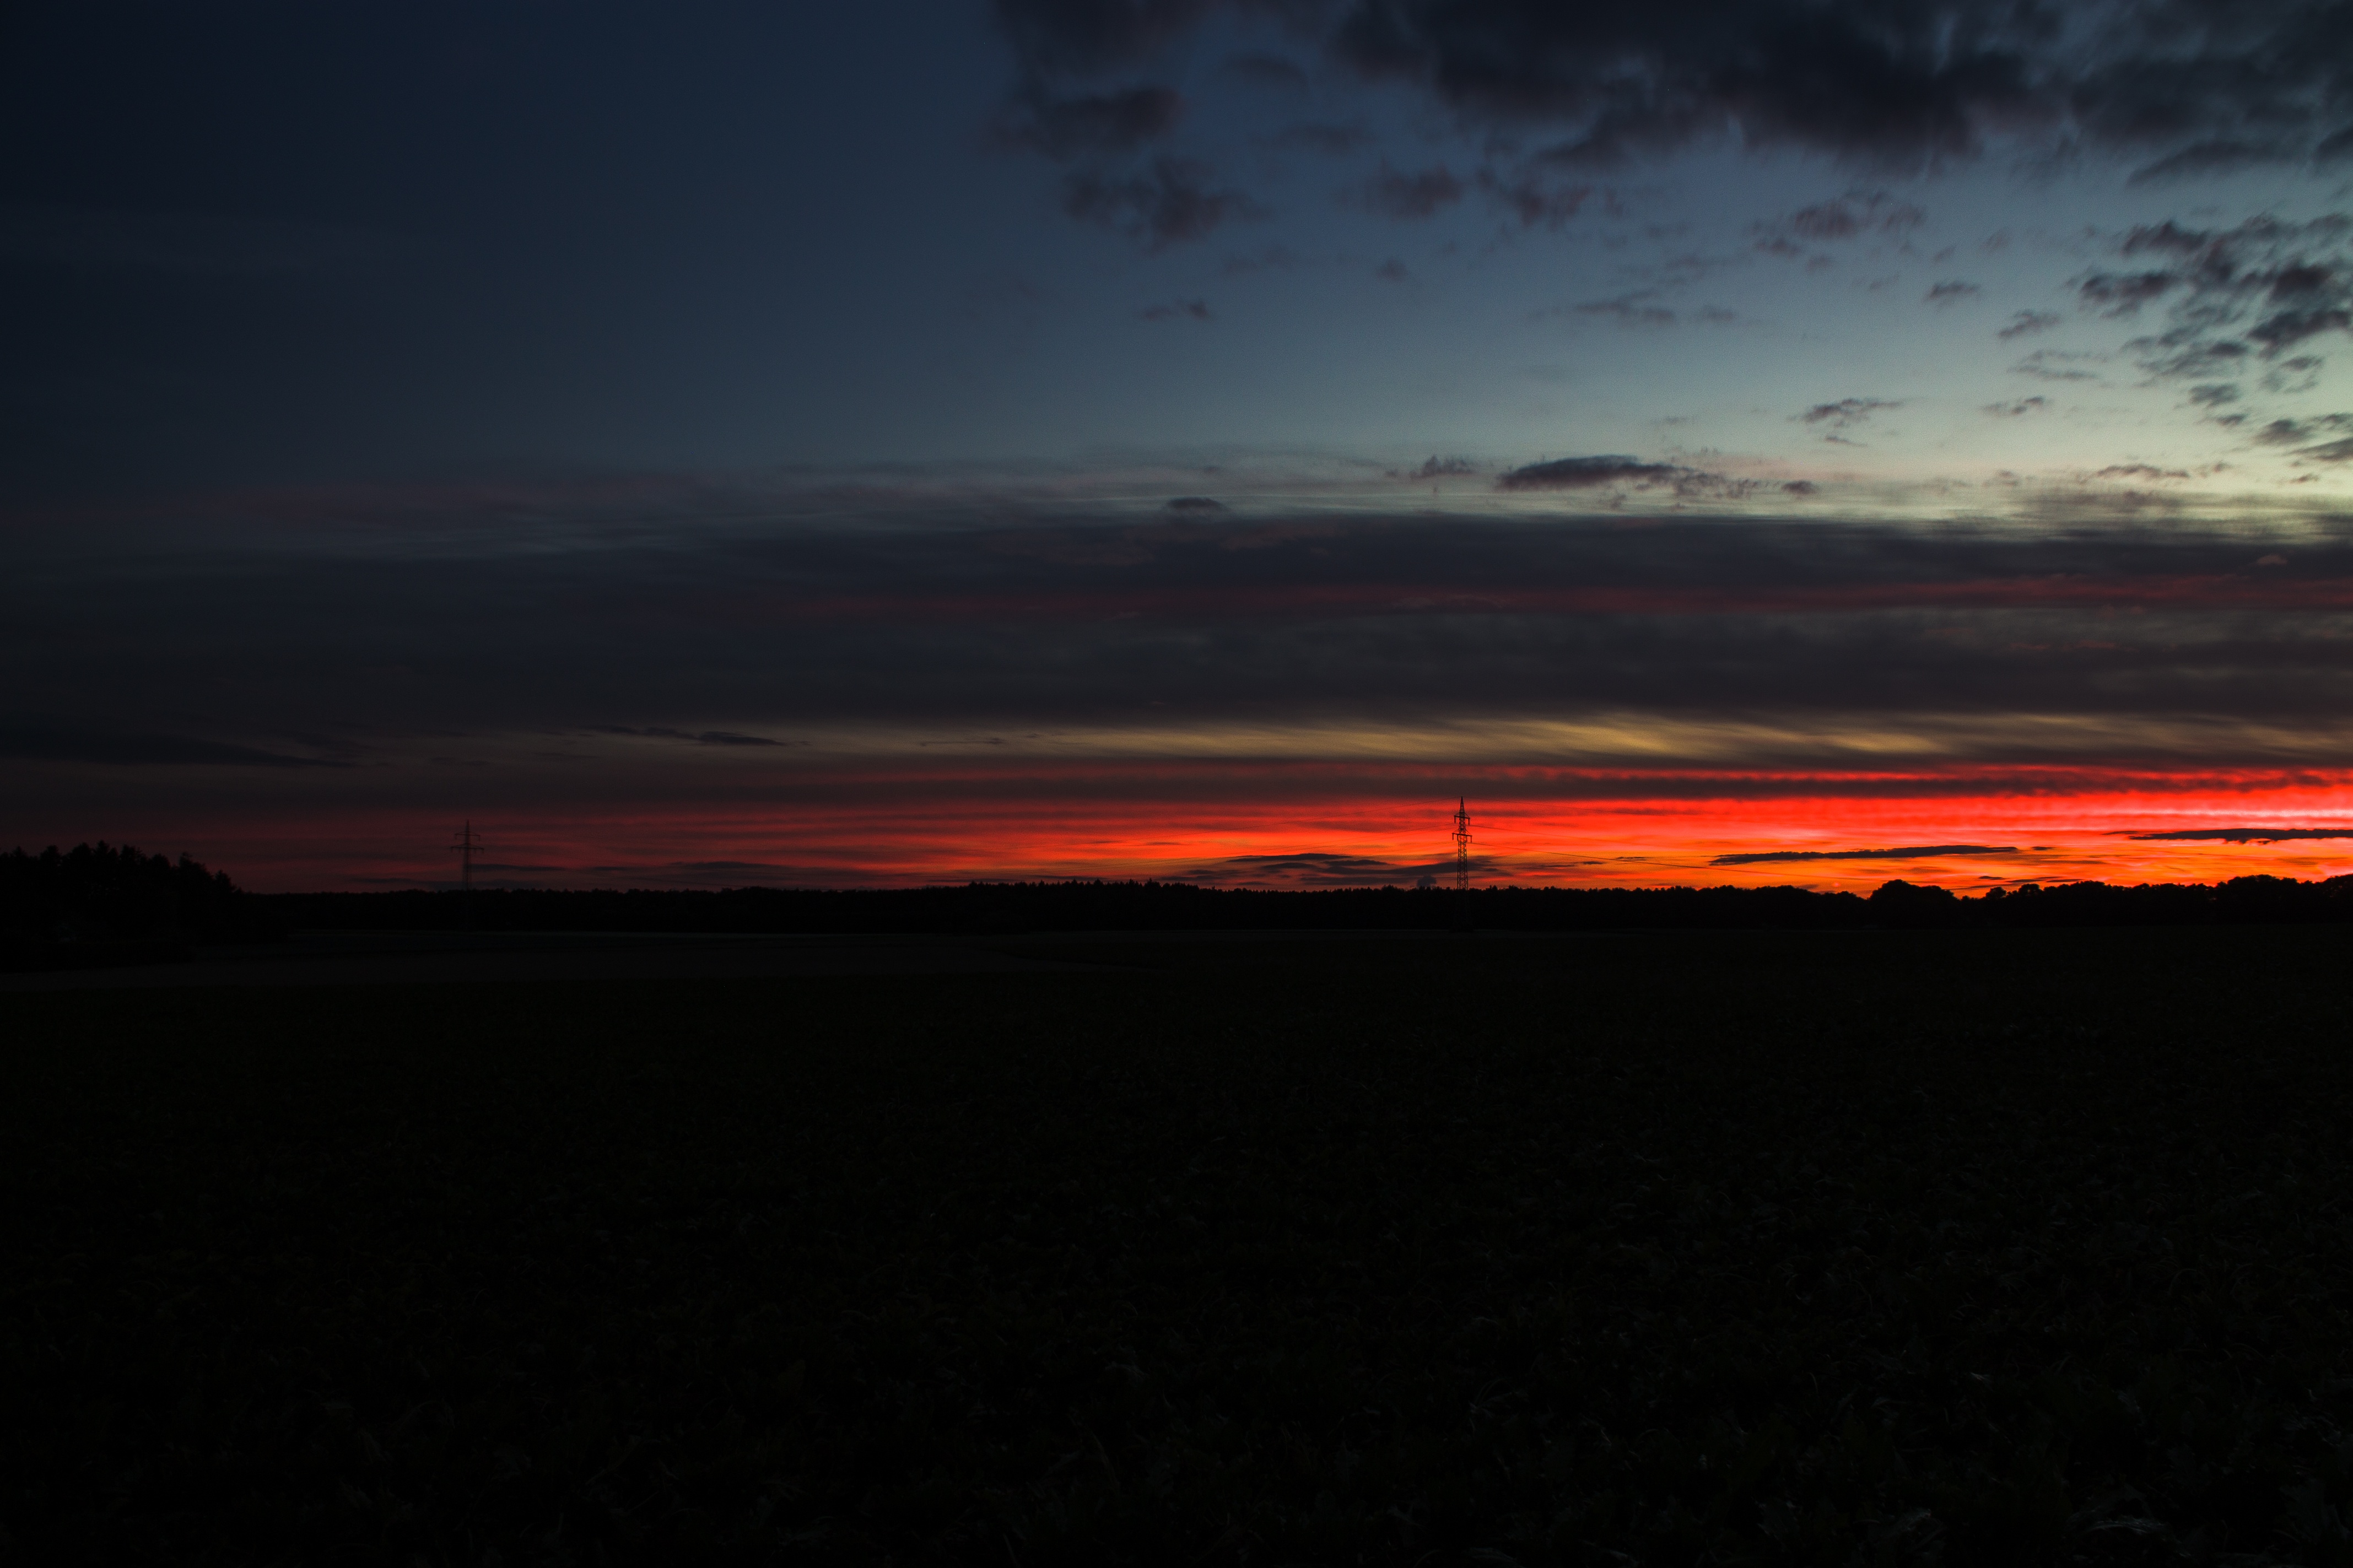
sea, horizon, cloud, sky, sunrise, sunset, morning, dawn, atmosphere, dusk, evening, darkness, plain, afterglow, atmospheric phenomenon